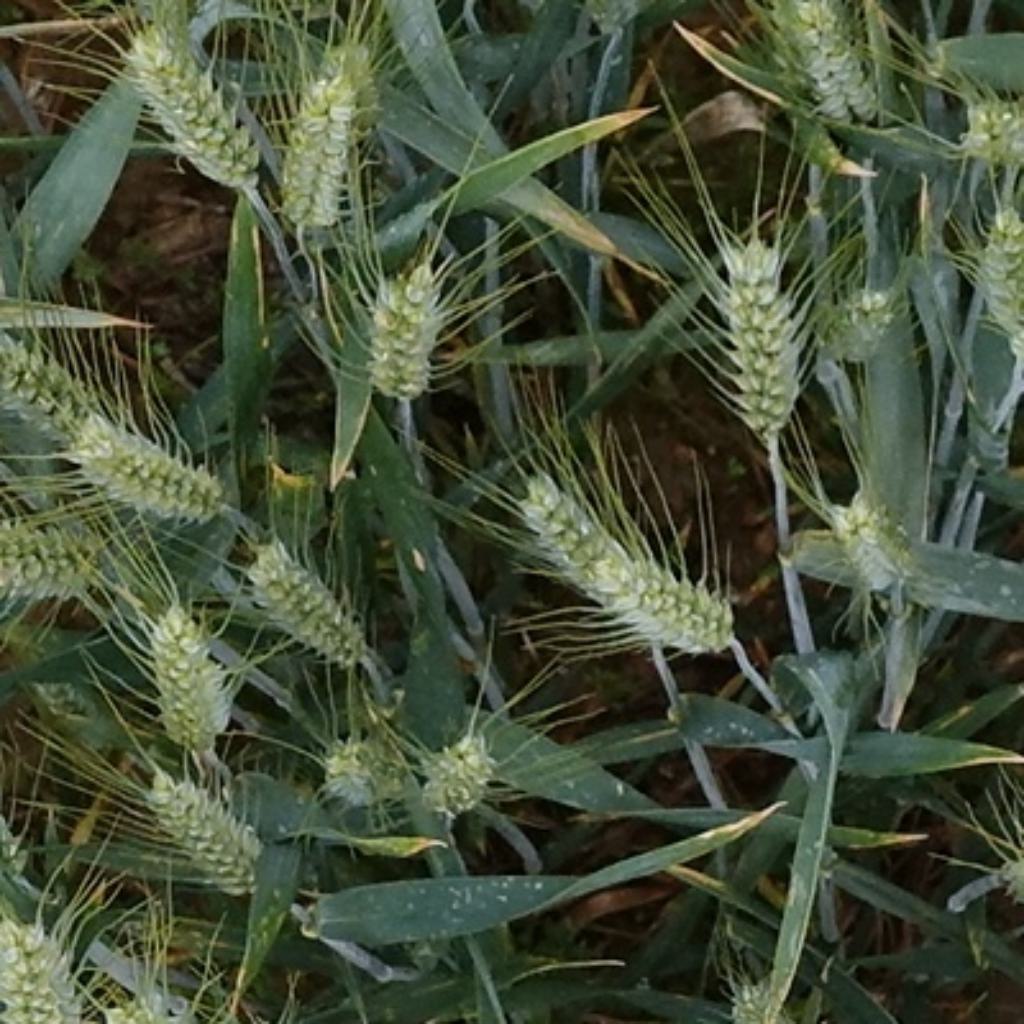
Country: France
Location: Toulouse
Wheat development stage: Filling - Ripening